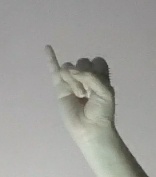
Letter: meem